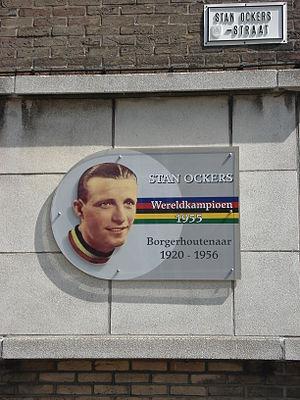
Plaque commémorative (2006) en l'honneur du champion cycliste Stan (Constant) Ockers, apposée dans la Stan Ockersstraat, à Borgerhout-Anvers (Belgique).
Roger Walkowiak, né le 2 mars 1927 à Montluçon et mort le 6 février 2017 près de Vichy, est un coureur cycliste français, d'origine Polonaise de par ses parents.
Josephus Constant Ockers dit Stan Ockers est un coureur cycliste belge, né le 3 février 1920 à Borgerhout, mort le 1ᵉʳ octobre 1956 après une chute sur la piste des Six Jours d'Anvers. Il a été coureur professionnel de 1941 à 1956.